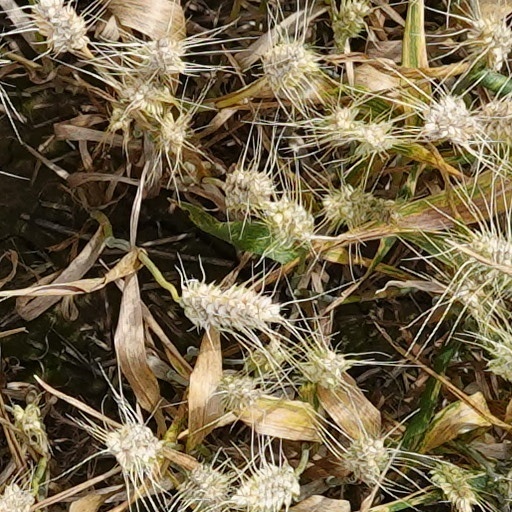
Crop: wheat